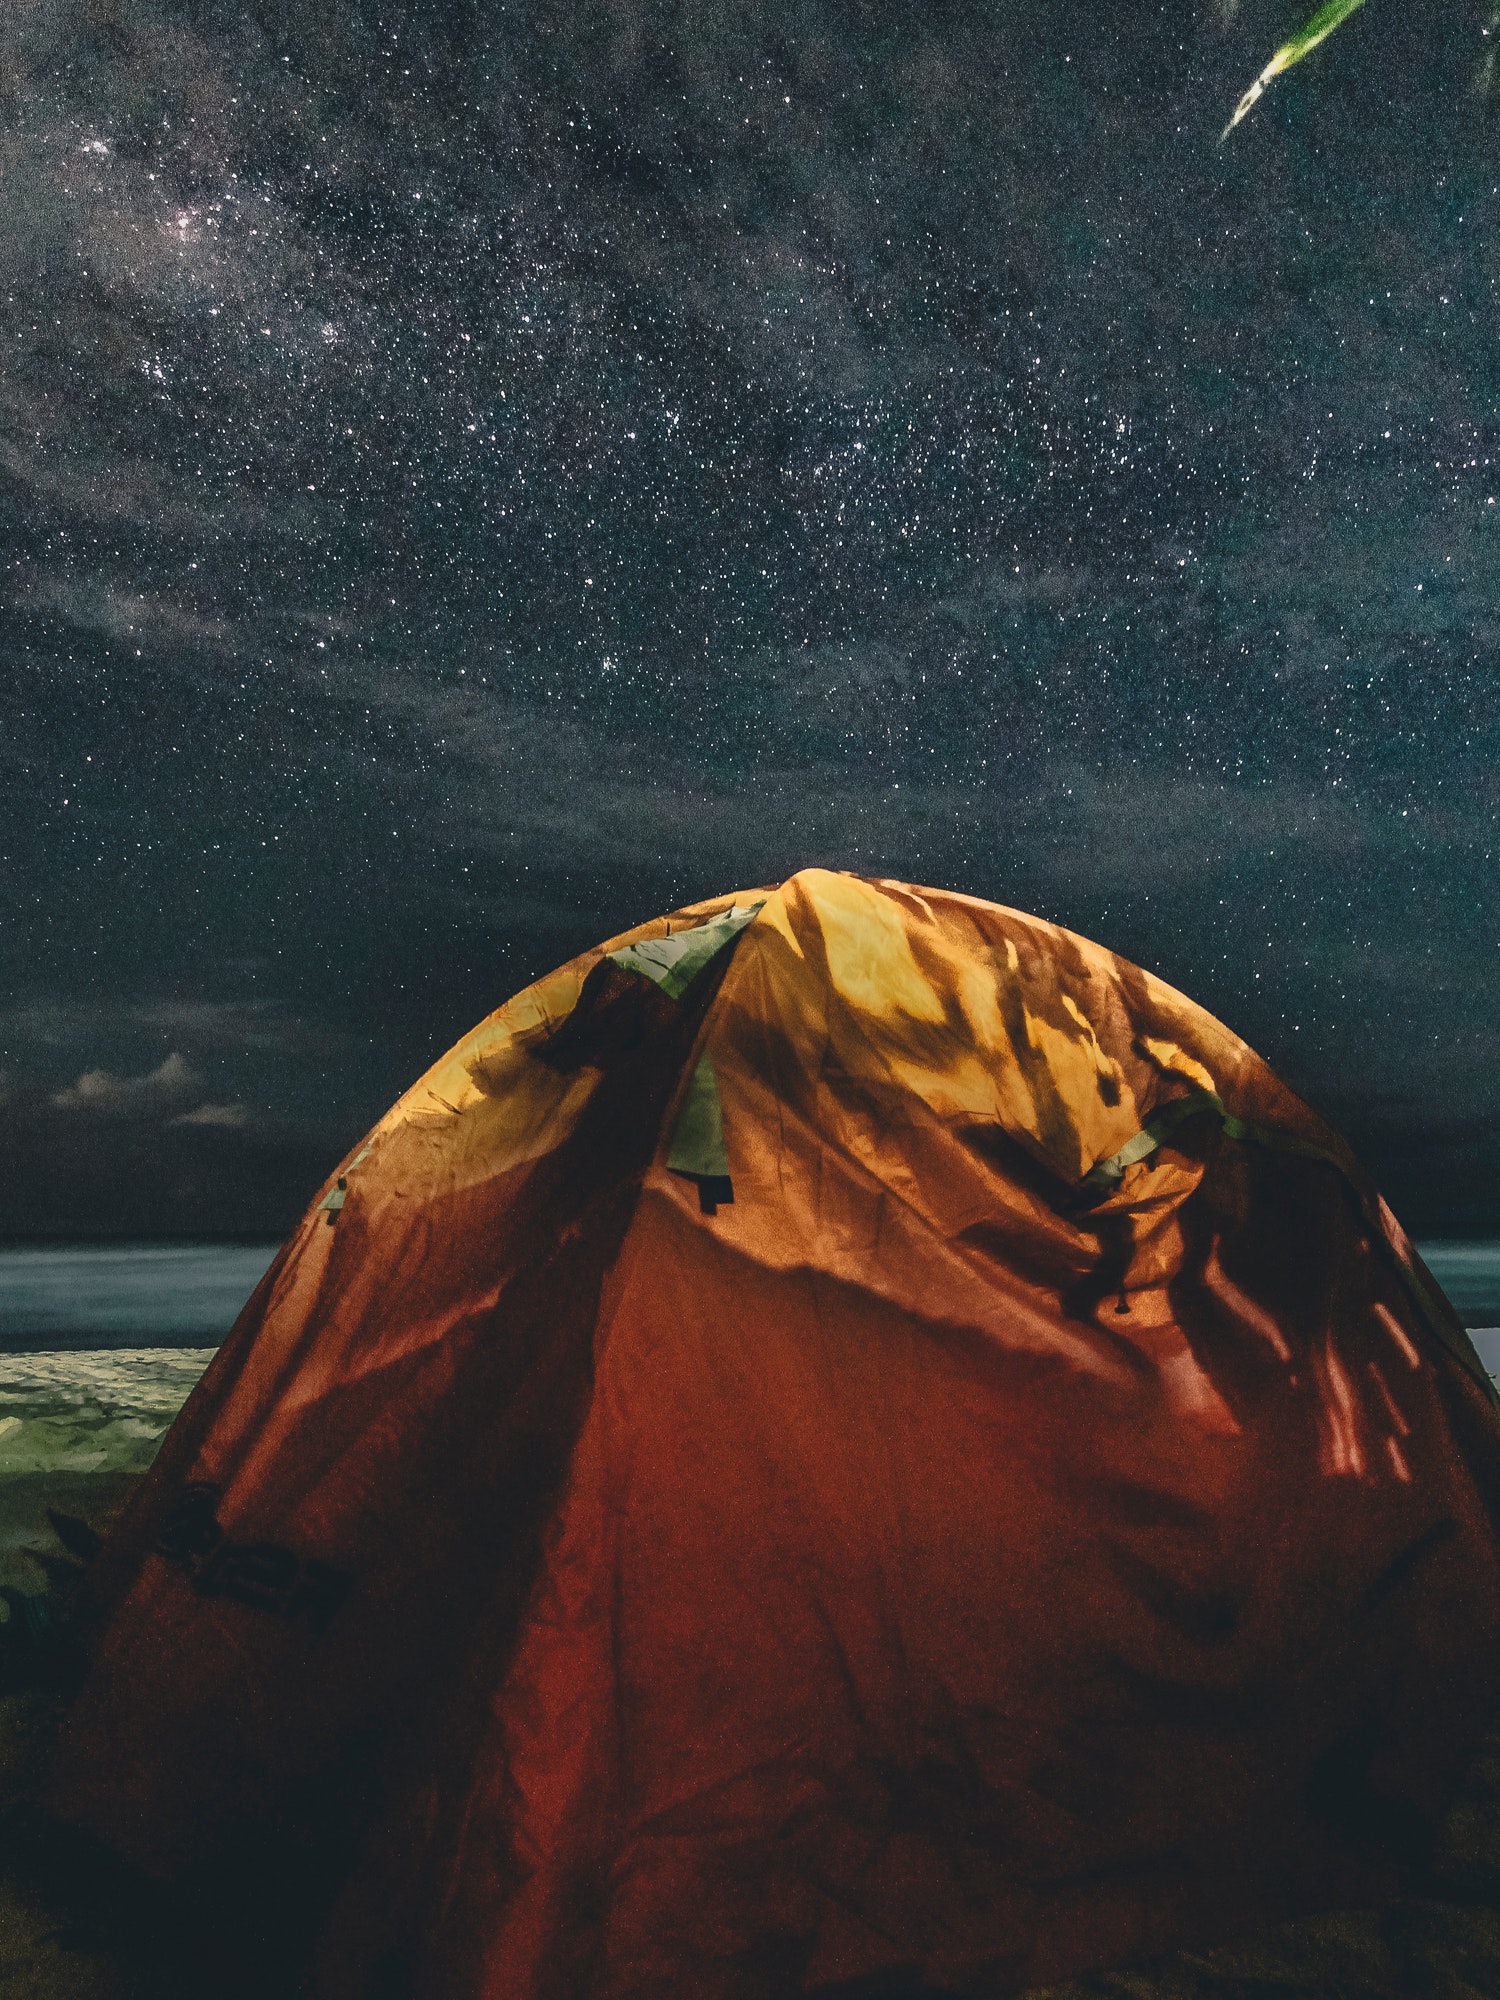
sky, water, tent, cloud, rock, space, atmosphere, landscape, horizon, Tints and shades, sea, photography, world, night, wind